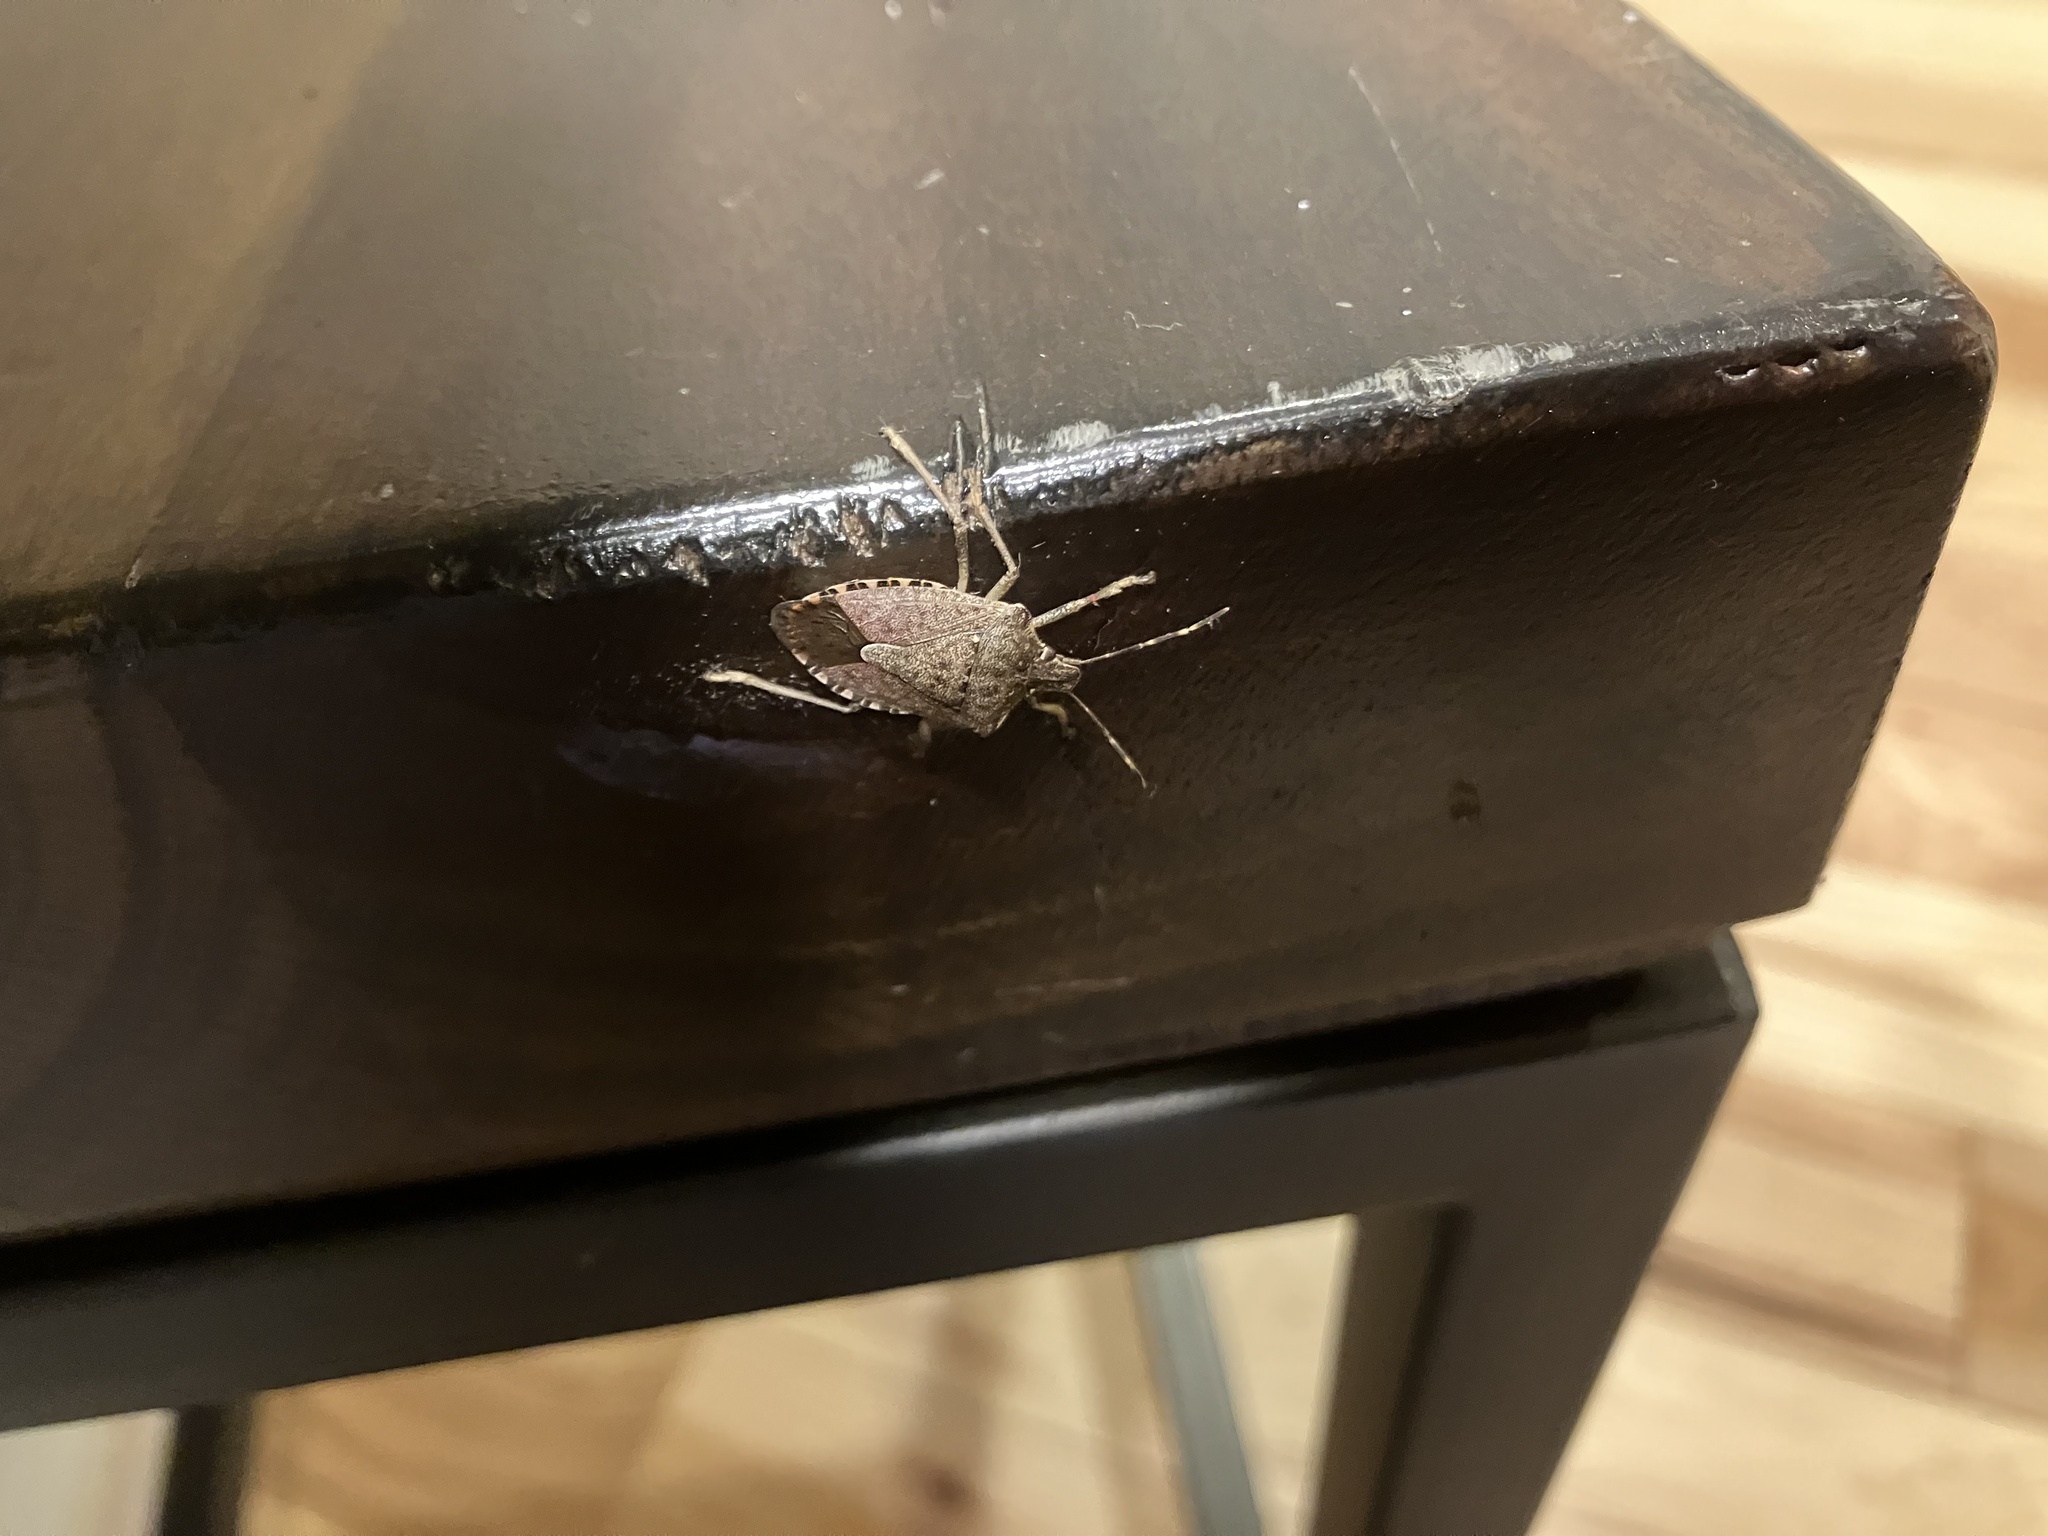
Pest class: stink_bug